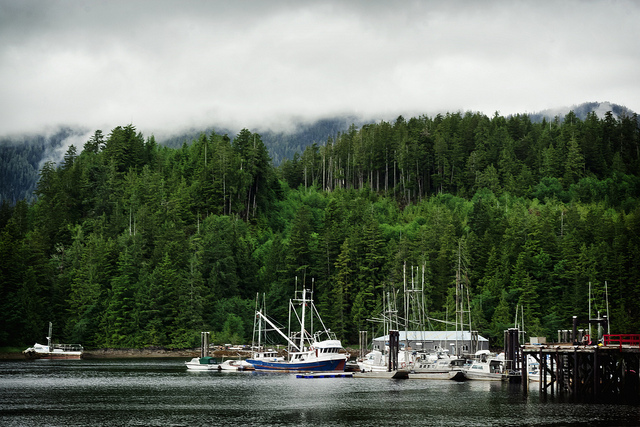
A picture of a boat marina next to a forest.